Avalanche (marble game)

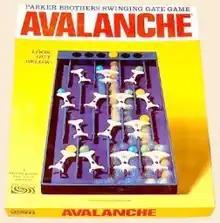
Original 1966 edition of "Avalanche" illustrating inclined board and rocking gates.

Avalanche, also marketed as "Lawine" in the Netherlands, "Avalancha" in Spain, and "Astroslide" or "Skill" in Germany, is an abstract, mechanical strategy game published by Parker Brothers in 1966 that features colored marbles that roll down an inclined board.